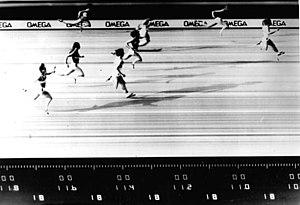
On utilise la photo-finish dans des compétitions de course, quand plusieurs concurrents passent la ligne d'arrivée dans un intervalle de temps très réduit qui peut être de l'ordre du millième de seconde. Quand la différence ne peut être remarquée à l'œil nu, on prend une série de photos tirées très vite les unes après les autres ou une vidéo pour vérifier les résultats avec précision. De nos jours, on utilise des appareils photographiques numériques, déclenchés par des lasers ou des cellules photoélectriques.